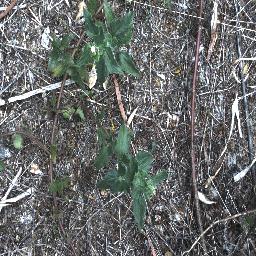
Label: siam_weed